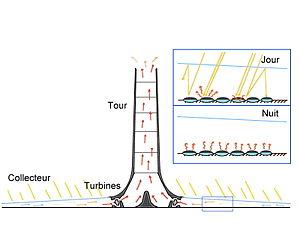
Dessin personnel décrivant le fonctionnement d'une Tour solaire.
Une tour solaire, appelée également cheminée solaire, est une centrale à énergie renouvelable, construite de manière à canaliser l'air chauffé par le soleil afin d'actionner des turbines pour produire de l'électricité. Le colonel Isidoro Cabanyes en a conçu le premier prototype en 1903. La première centrale à l'échelle a été construite en Espagne par l'ingénieur allemand Jörg Schlaich en 1981.